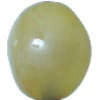
Label: Grape White 1